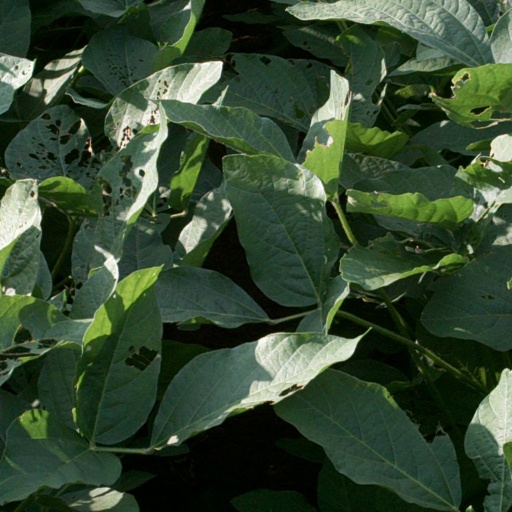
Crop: soybean